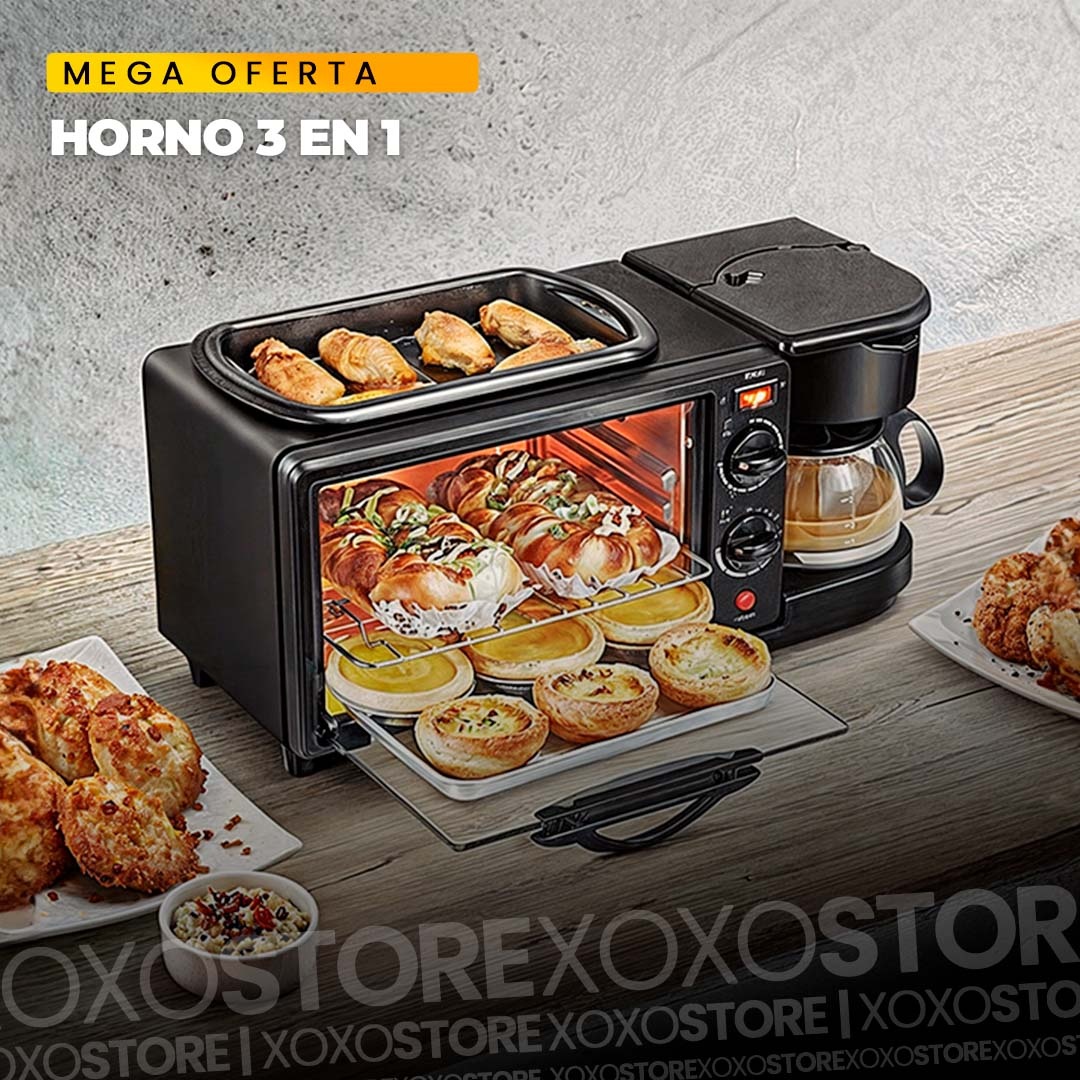
HORNO 3 EN 1 - Ahorra tiempo, espacio y energía eléctrica
Brand: Tienda Verona
Category: Home & Garden > Kitchen & Dining > Kitchen Appliances > Toasters & Grills > Toasters